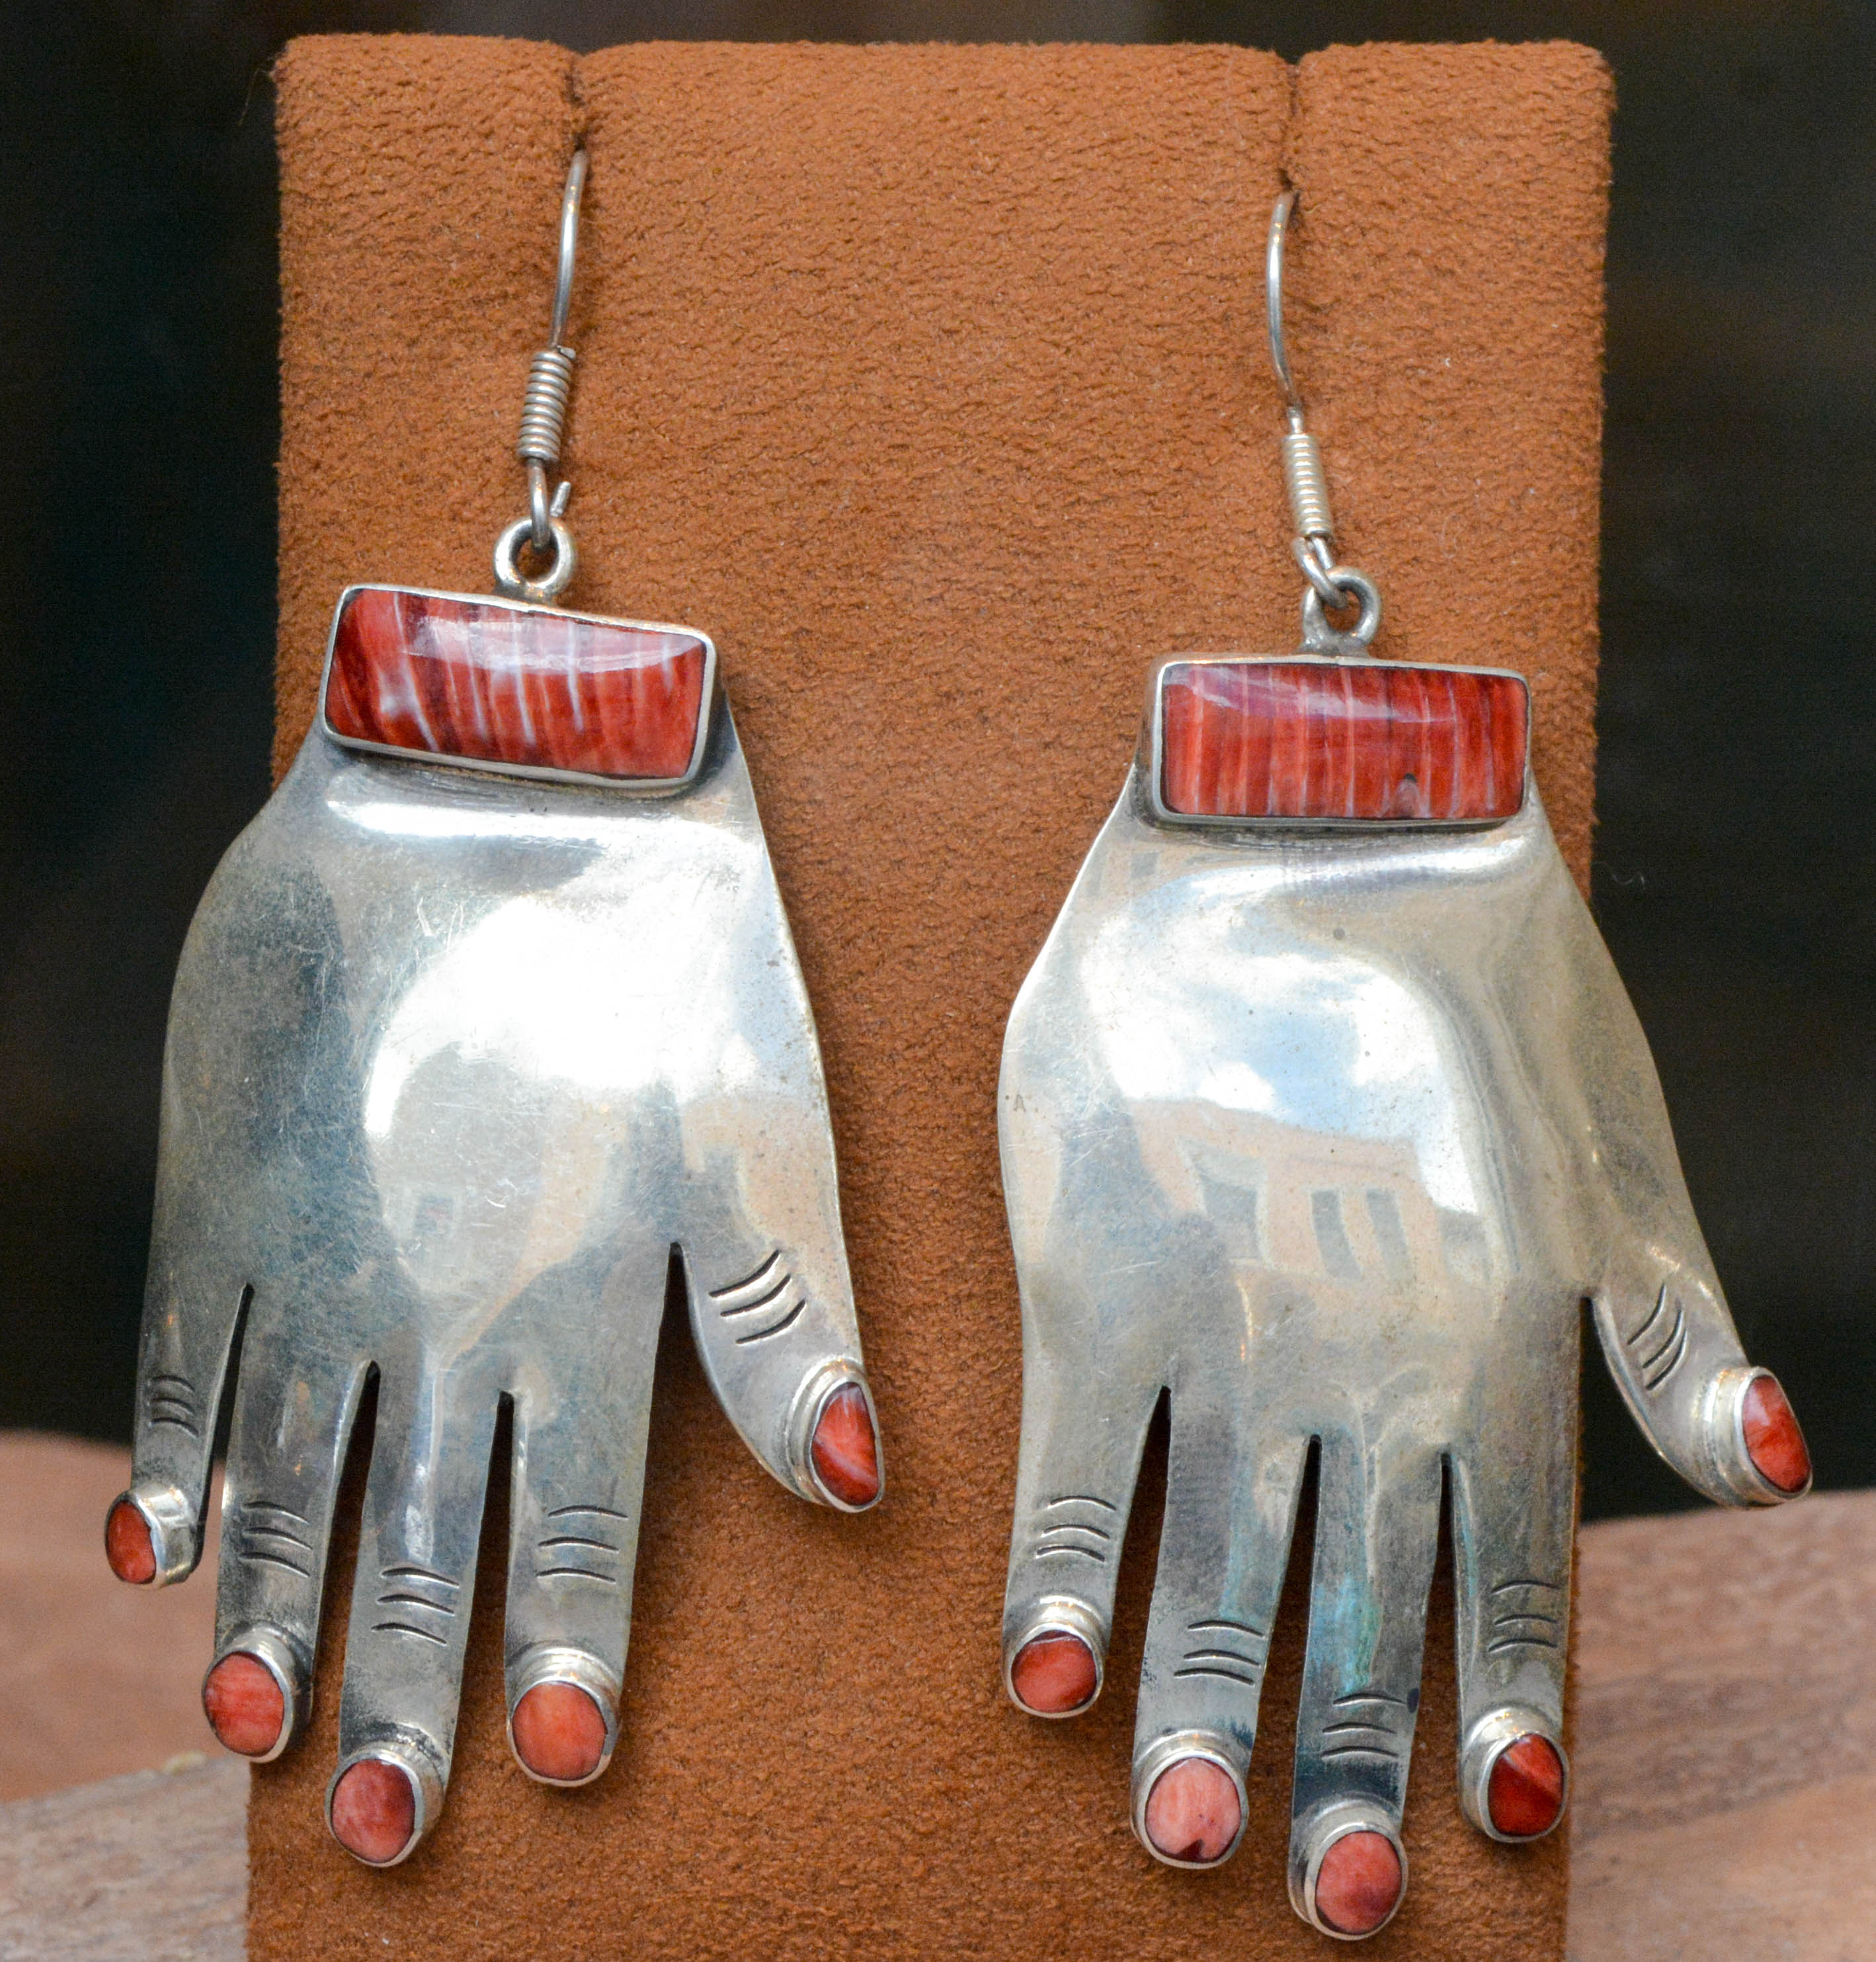
hand, finger, bottle, jewellery, earrings, fashion accessory